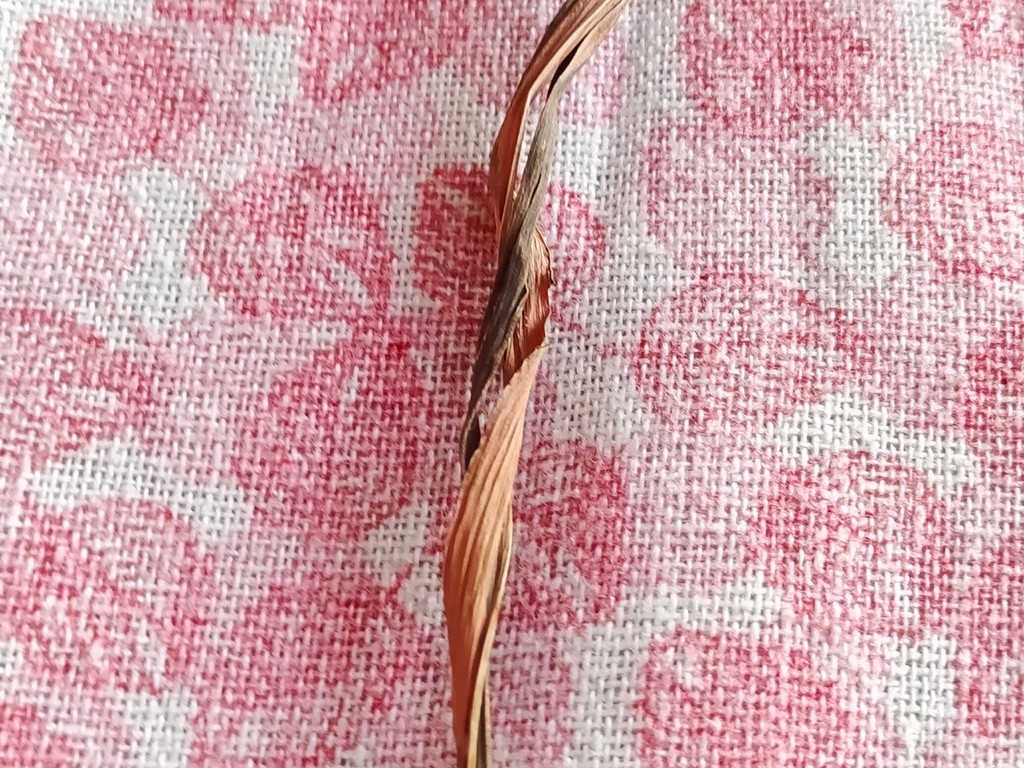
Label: Dried